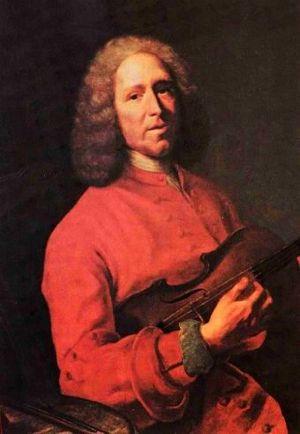
Le clavecin a été un instrument très important en Europe occidentale pendant près de trois siècles, du XVIᵉ siècle au XVIIIᵉ siècle.
Dans la théorie de la musique occidentale, l’harmonie tonale a pour objectif l'étude du système tonal, c'est-à-dire des accords spécifiques à ce système et de leurs enchaînements.